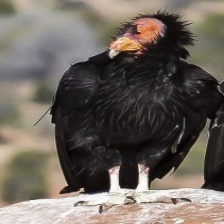
Species: CALIFORNIA CONDOR
Scientific name: GYMNOGYPS CALIFORNIANUS
ImageNet parent category: vulture